Authoritarian socialism

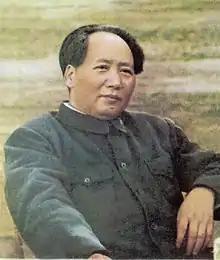
Mao Zedong

Following the fall of the elite, land-owning class of the early 20th century, China began its Communist Revolution through the countryside. As relationships between agrarian masses and state-controlled programs splintered, the Chinese Communist Party led by Mao Zedong began seizing power. In his 1949 essay "On People's Democratic Dictatorship", Mao committed himself and the Chinese state to the creation of a strong state power with increased economic control. He stressed the importance of an authoritarian state, where political order and unity could be established and maintained. Mao committed himself to unification in the vein of complete system overthrow. As party chairman, Mao allowed himself complete control over the structure and execution of the party with his own cult of personality, an almost mythical position as a guardian of wisdom and charisma.